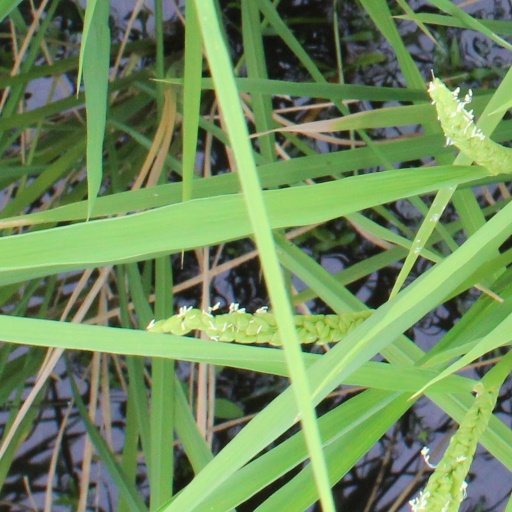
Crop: rice